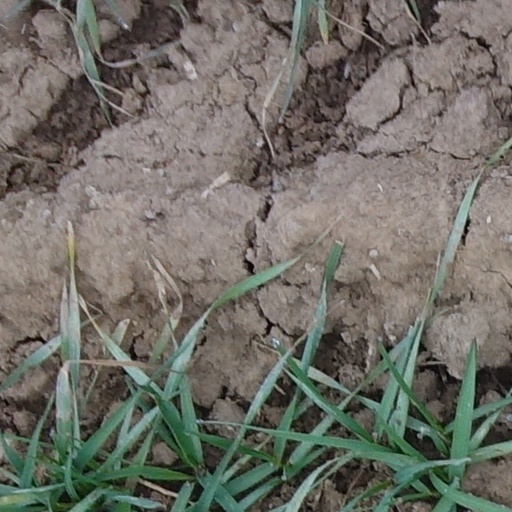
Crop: wheat